James Constable

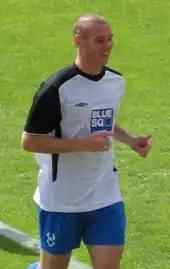
Constable warming up for Kidderminster Harriers in 2007

He joined Conference National club Kidderminster Harriers on 24 November 2006 on a two-month loan, having made nine appearances for Walsall up to that point in 2006–07. After arriving at Kidderminster, he made "a mammoth impact". He made his debut in a 2–1 defeat to Stevenage Borough, and manager Mark Yates praised him, saying "I thought James was excellent, bar taking the couple of chances that fell his way he can be well pleased with himself." He scored his first goal in the following match, a 3–1 victory over Gravesend & Northfleet, with a "clinical finish" from a Michael Blackwood cross. He scored two goals against Stafford Rangers after he "coolly slotted home" and scored with "ease into the bottom-right corner", which gave Kidderminster a 2–1 victory on 26 December 2006. His hat-trick in a 4–0 victory against Vauxhall Motors in the first round of the FA Trophy in January 2007 was the first for a Kidderminster player since Bo Henriksen in 2003. After impressing during the loan, he moved to the club permanently on 31 January 2007 on a two-and-a-half-year contract for an undisclosed fee. He scored Kidderminster's equaliser in a 1–1 draw against St Albans City on 24 March 2007, before being sent off for a "wild" challenge on Ahmed Deen. In the 2007 FA Trophy final, Constable scored the first and second goals for an English club at the new Wembley Stadium, although his efforts were in vain as Kidderminster lost 3–2 to Stevenage Borough. He finished the season as Kidderminster's top scorer with 16 goals in 32 appearances.